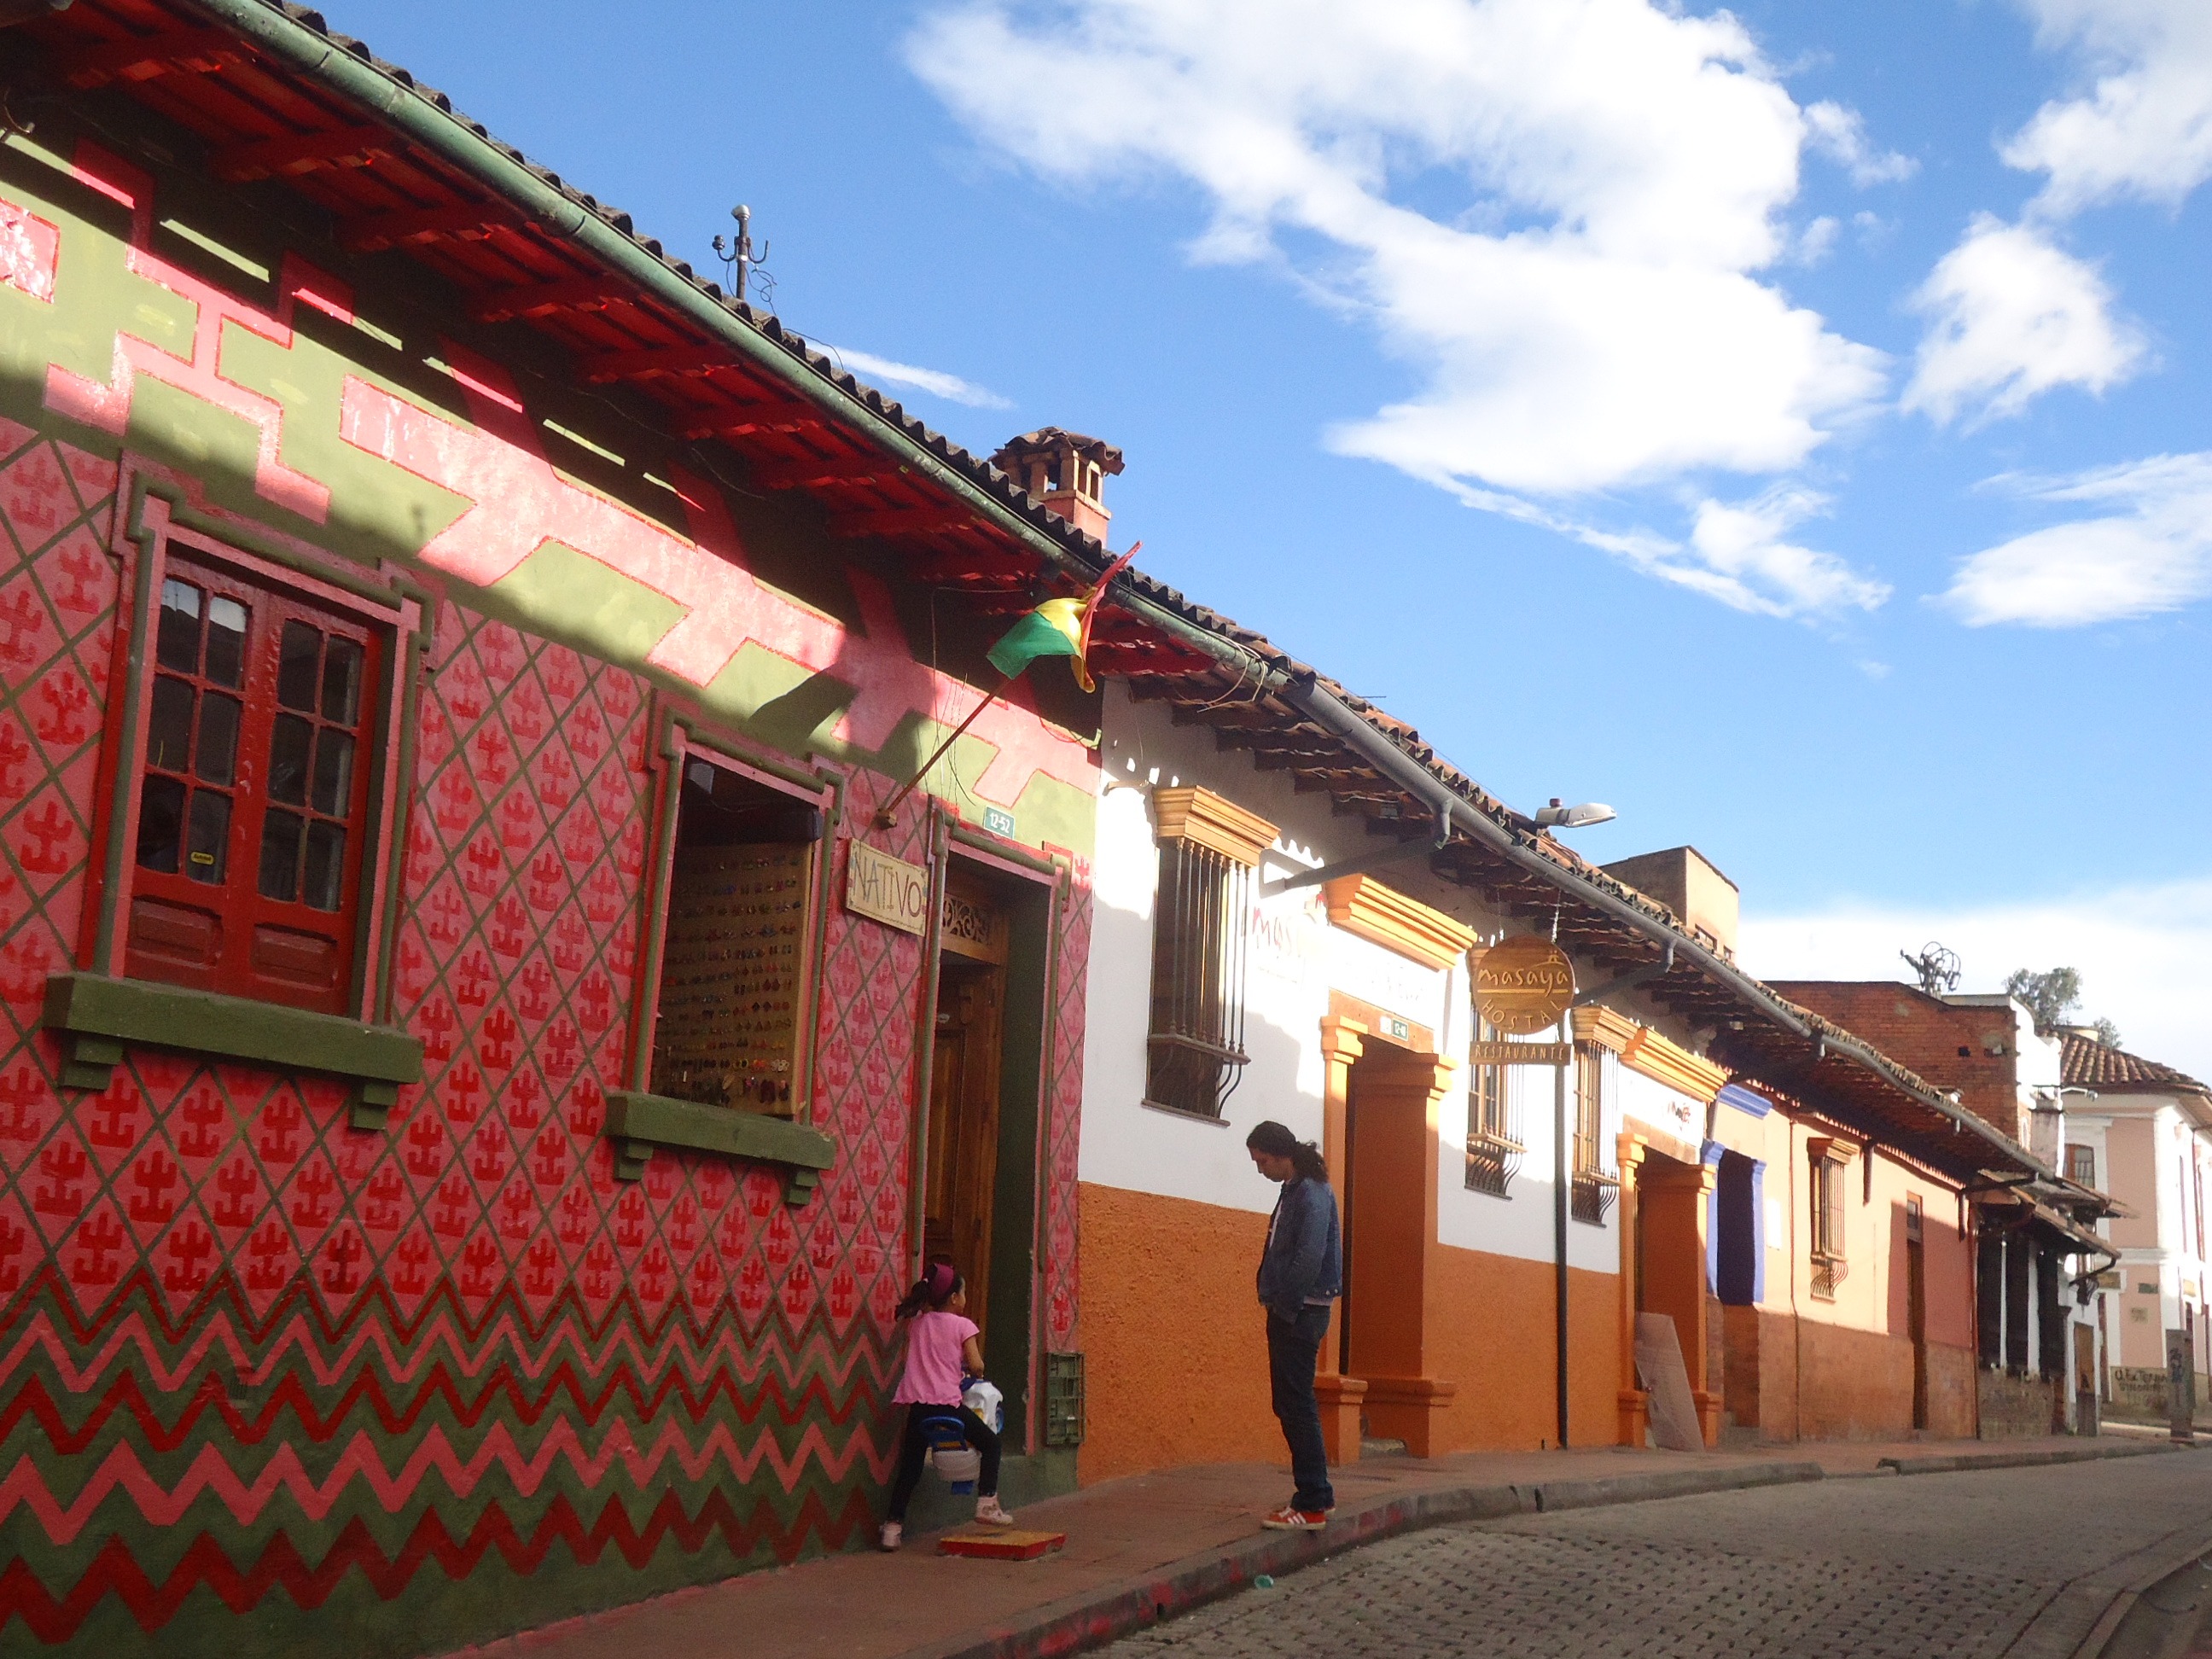
house, town, restaurant, home, wall, father, facade, son, temple, candelaria, neighbourhood, bogota, quevedo jet